Afro–Puerto Ricans

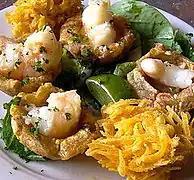
Plantain "arañitas" and "tostones rellenos"

Black Puerto Ricans also participated in other sports as international contestants. In 1917, Nero Chen became the first Puerto Rican boxer to gain international recognition when he fought against (Panama) Joe Gan at the "Palace Casino" in New York. In the 1948 Summer Olympics (the XIV Olympics), celebrated in London, boxer Juan Evangelista Venegas made sports history by becoming Puerto Rico's first Olympic medal winner when he beat Belgium's representative, Callenboat, on points for a unanimous decision. He won the bronze medal in boxing in the Bantamweight division. The event was also historic because it was the first time that Puerto Rico had participated as a nation in an international sporting event. It was common for impoverished Puerto Ricans to use boxing as a way to earn an income.